Jaipur Literature Festival

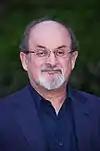
Salman Rushdie cancelled his complete tour of India citing possible threats to his life as the primary reason

The 2012 festival was held from 20 to 24 January, with the talk-show host Oprah Winfrey and author Salman Rushdie among the names announced in advance. Rushdie later cancelled, and indeed cancelled his complete tour of India, citing possible threats to his life as the primary reason. Rushdie investigated police reports that hitmen had been hired to assassinate him and implied that the police might have exaggerated the potential danger.